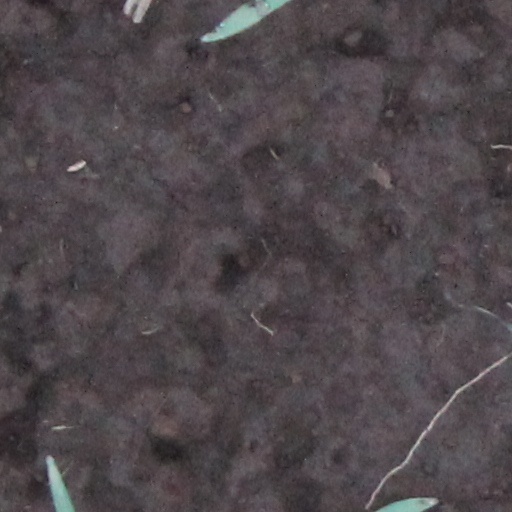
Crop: wheat